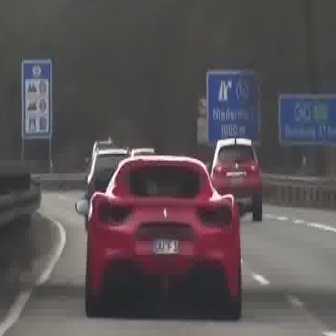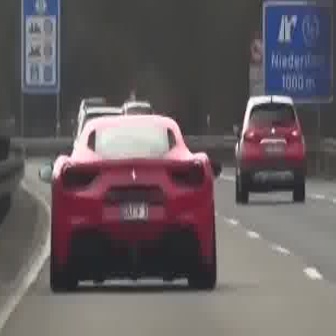
  Please identify the target specified by the bounding box [74,151,241,317] in the first image and locate it in the second image. Return the coordinates in [x_min,y_min,x_max,y_max] format.
Answer: [37,108,220,291]